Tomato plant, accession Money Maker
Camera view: tilt-top (135 deg); turntable rotation: 60 degrees
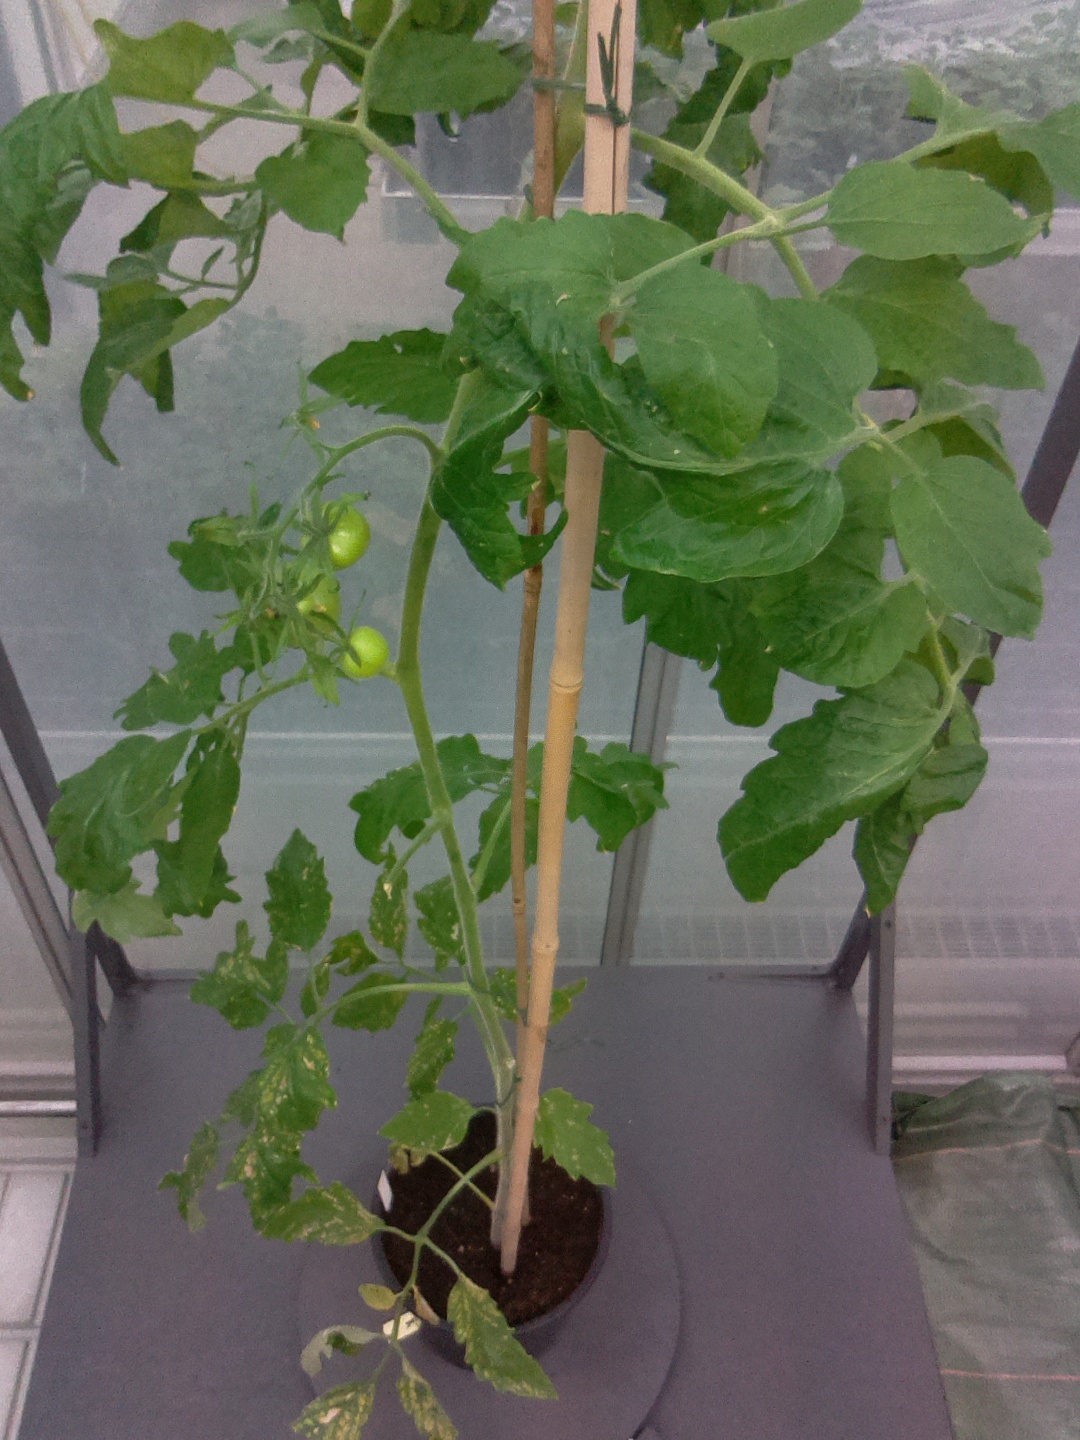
BBCH growth stage 73: 30%-40% of final fruit size